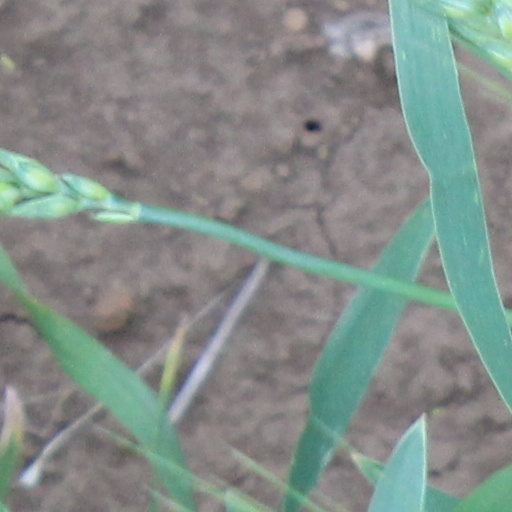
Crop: wheat